Moorside Edge transmitting station

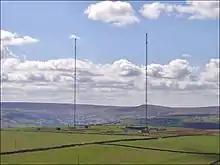
Moorside Edge MW radio transmitter

As with most mediumwave transmitters, a good "signal earth" is important and this is assured by the waterlogged nature of the ground on which it is built. The site's location on the Pennine Hills means that signals from Moorside Edge can be received at very long distances: as far north as Scotland, as far south as the Midlands, as far west as Dublin, and well beyond the country's eastern (North Sea) coast.